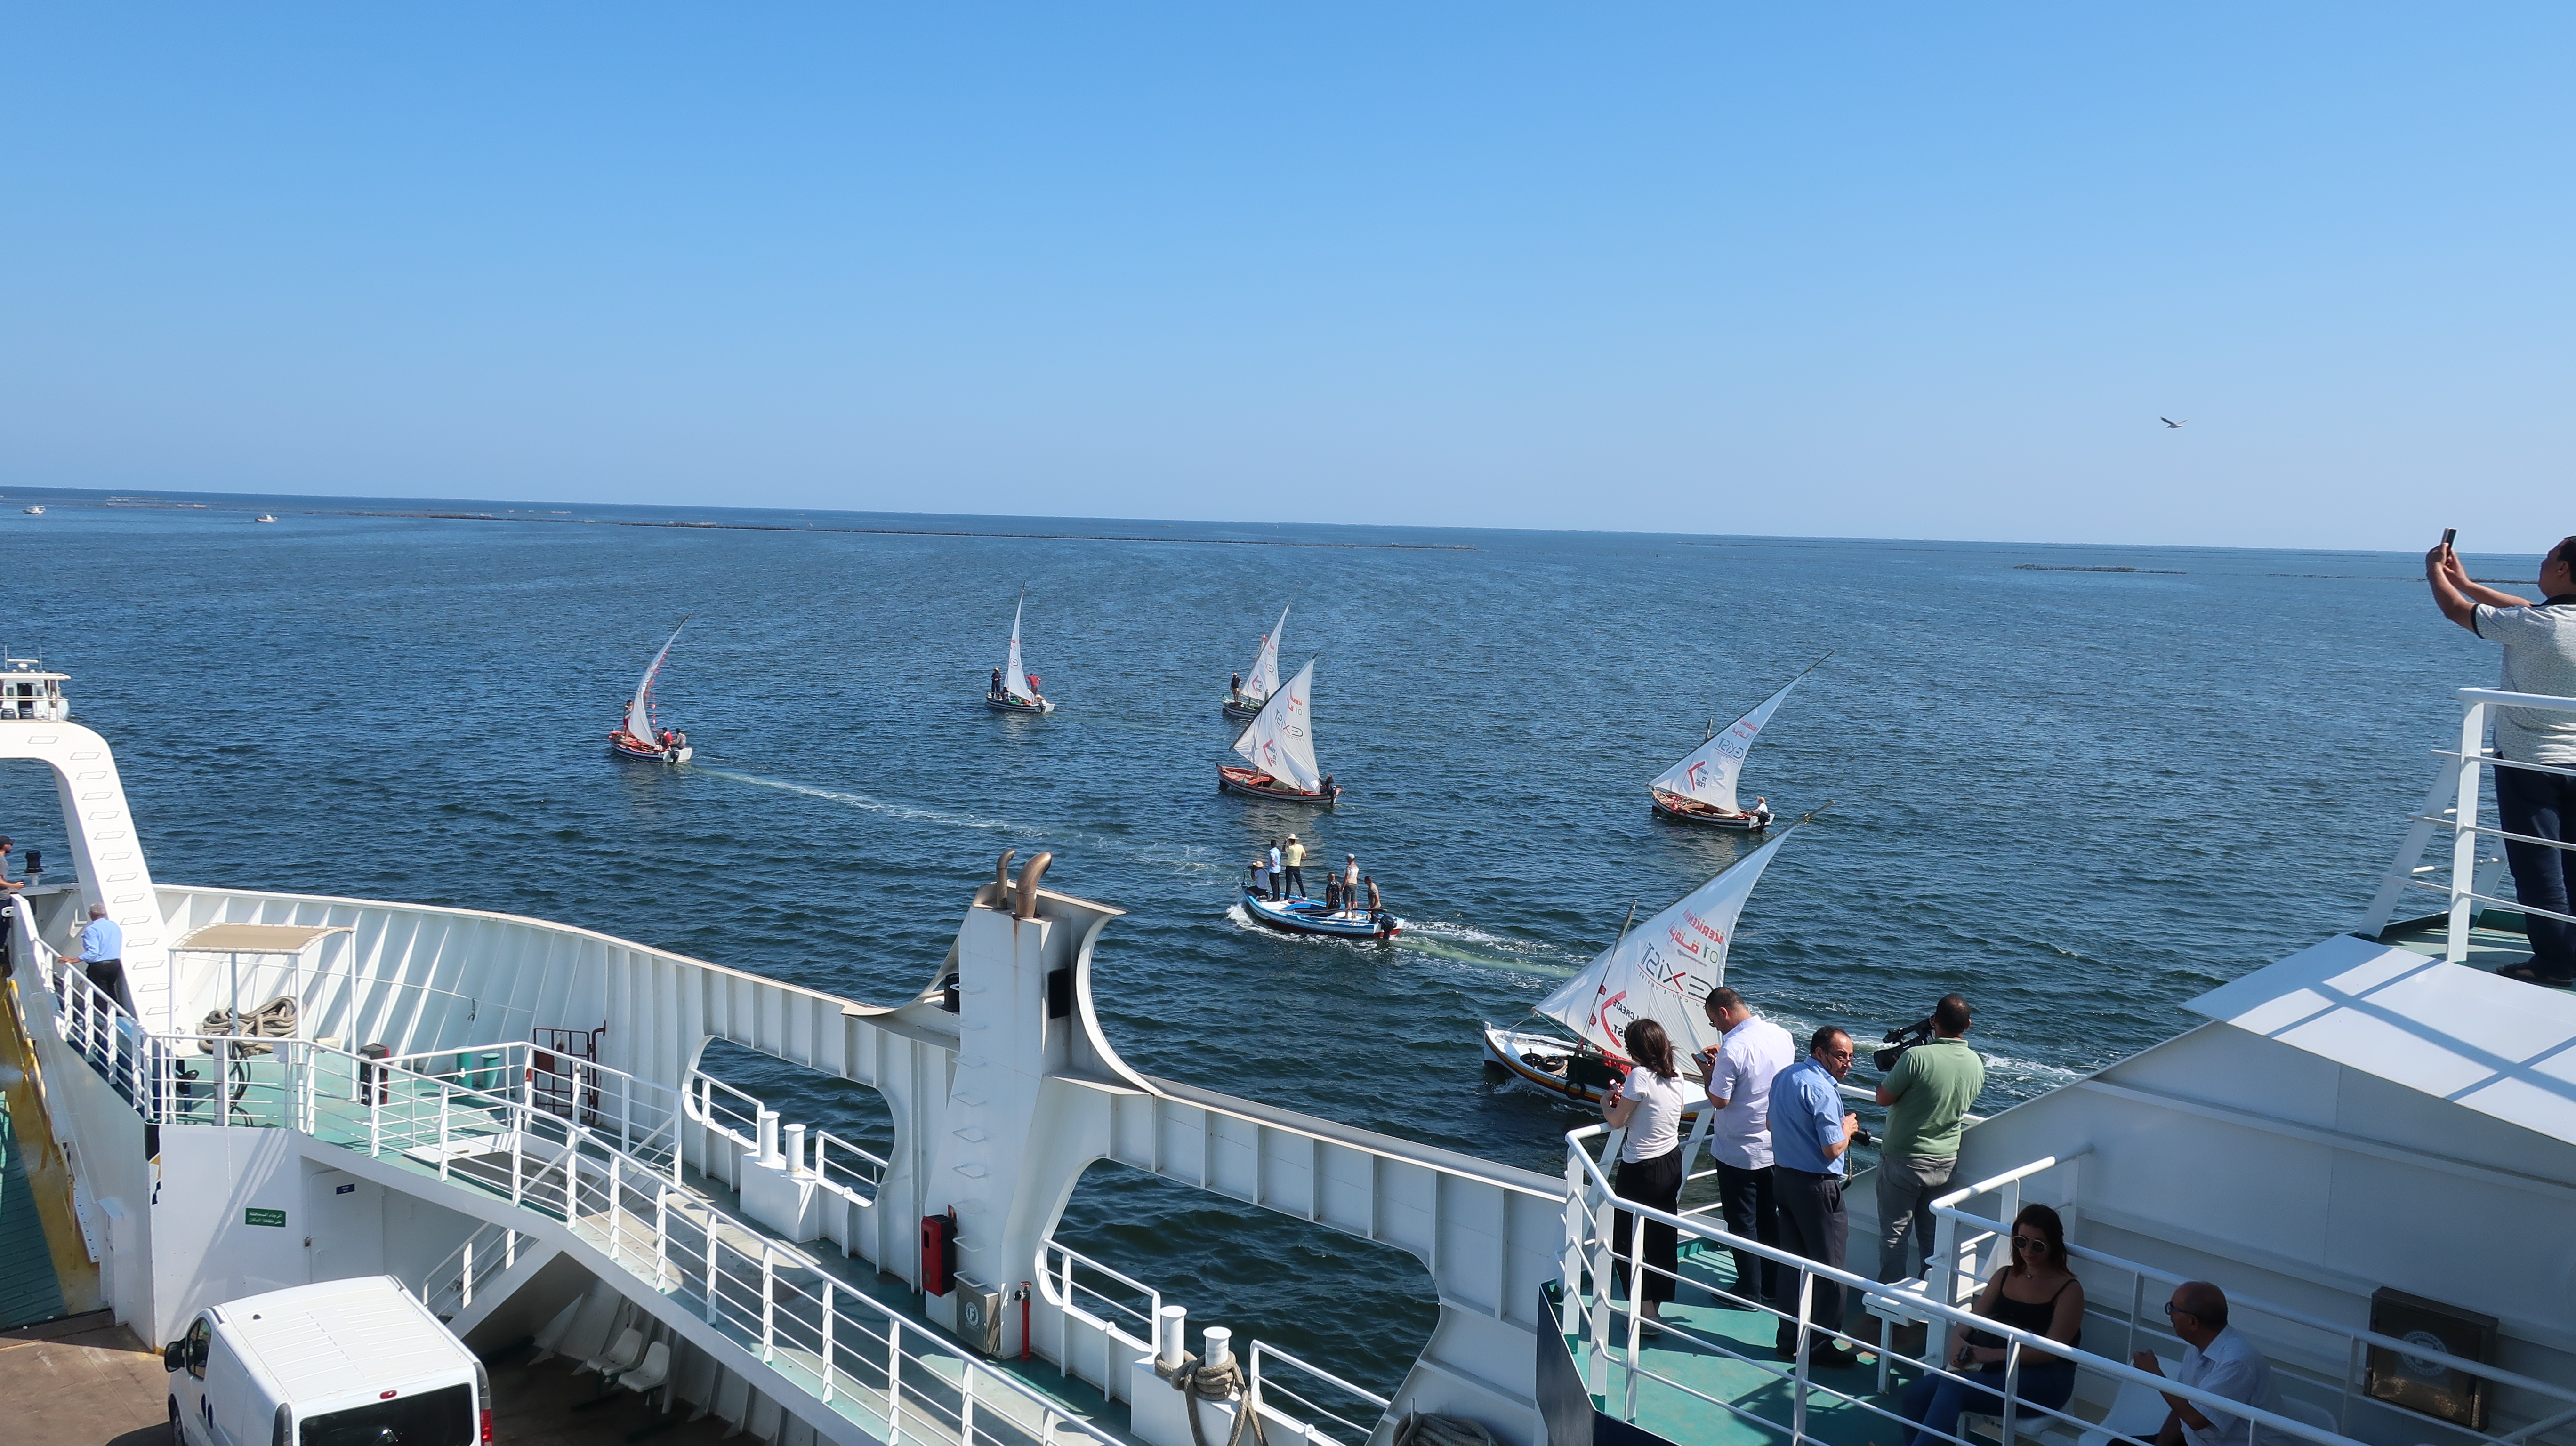
skyline, city, skyscraper, urban area, residential area, day, metropolitan area, pavilion, downtown, condominium, metropolis, sky, real estate, recreation, tourism, sea, boat, crossing, hotel, water transportation, water, ship, ferry, ocean, watercraft, vehicle, passenger ship, boating, vacation, channel, coastal and oceanic landforms, coast